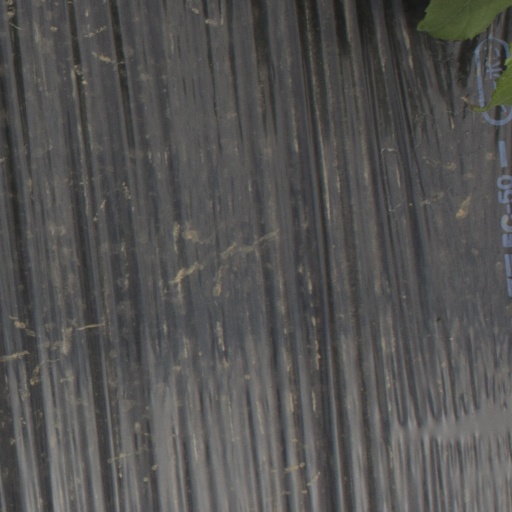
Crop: Jerusalem artichoke